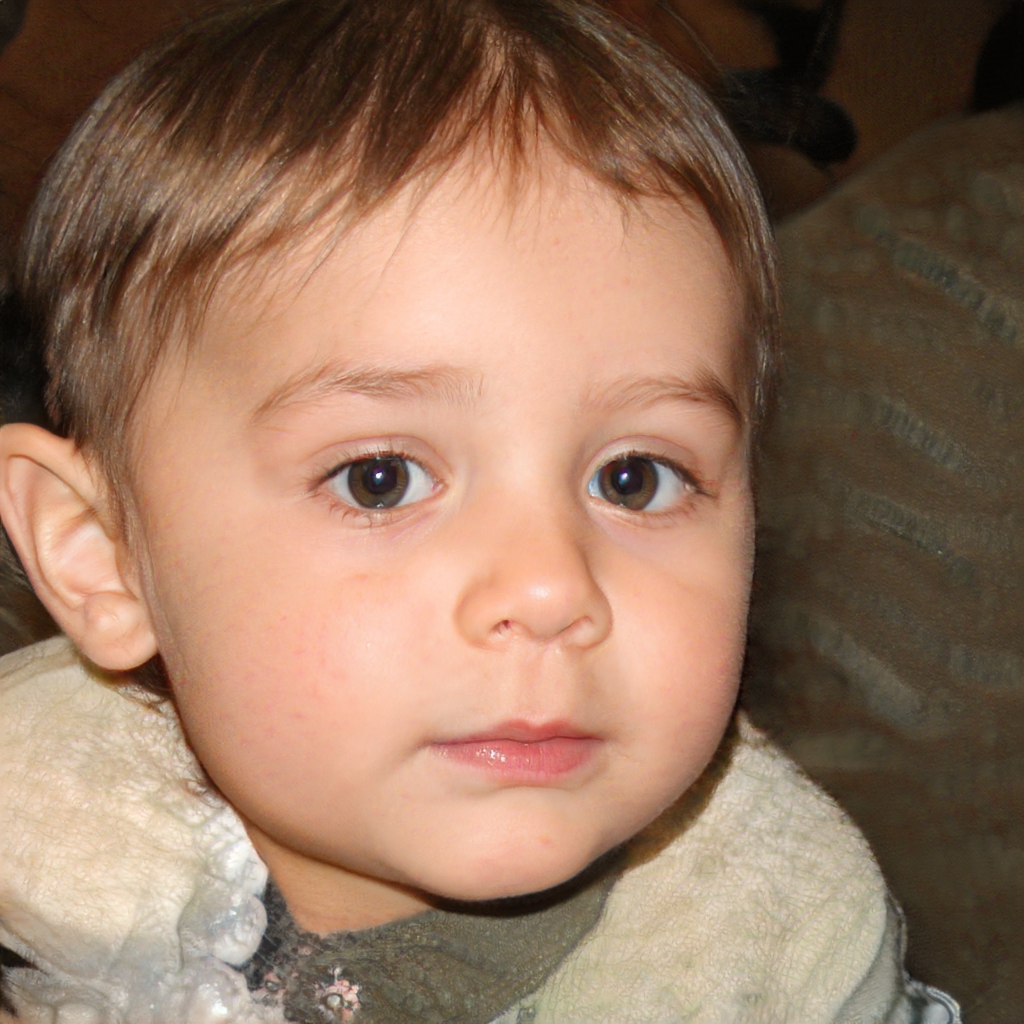
Label: Colored